Dudhnoi

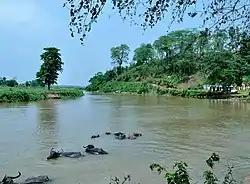
Dudhnoi river, Goalpara

National Highway 37,( Panchratna (near Goalpara) across Assam state to Roing in Arunachal Pradesh) runs from the heart of Dudhnoi